Errington Shurland

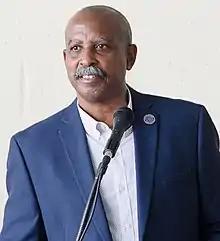
Shurland in 2021

Rear Admiral Errington Ricardo Shurland, is a senior retired Naval Officer of Barbados. He is currently The Executive Director of the Regional Security System (RSS) since February 2017. Also, he is a former & 6th Chief of Staff of the Barbados Defence Force having served in that capacity as a two-star flag officer from 01 September 2021 until 18 September 2024.